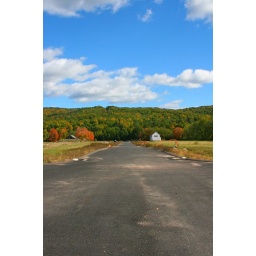
The road where Jack's father is in the process of building custom homes. What a view!